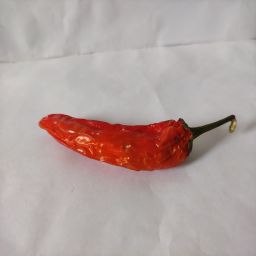
Crop: New Mexico Green Chile
Quality: Dried